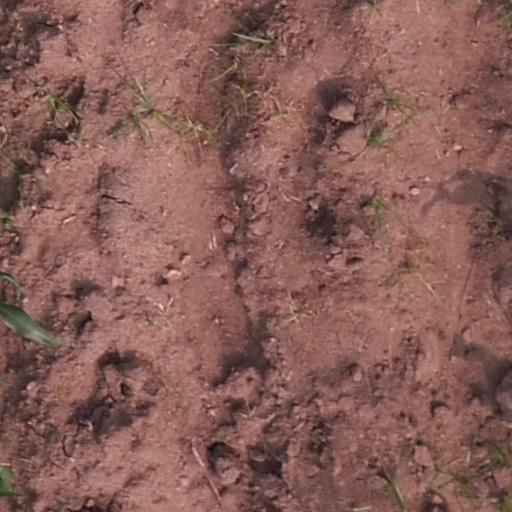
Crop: maize; corn